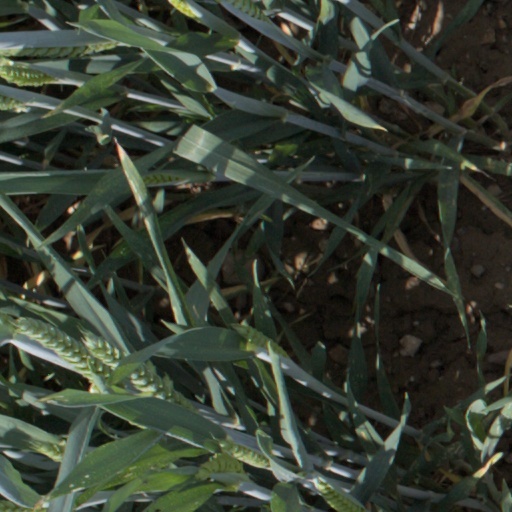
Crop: wheat